Nguyễn Thị Thật

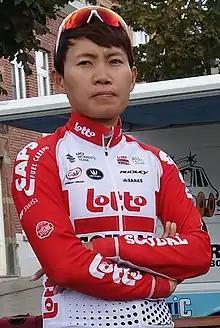
Nguyễn in 2019

Nguyễn Thị Thật (born 6 March 1993) is a Vietnamese road and track cyclist, who currently rides for UCI Women's WorldTeam .